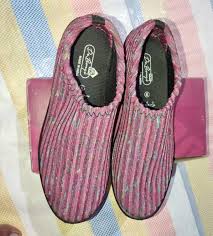
Label: Boat